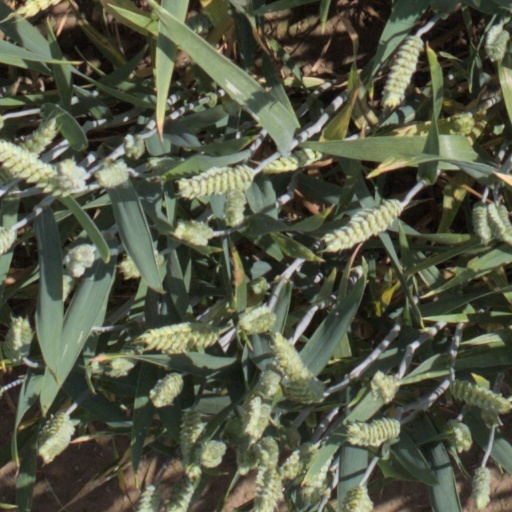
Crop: wheat